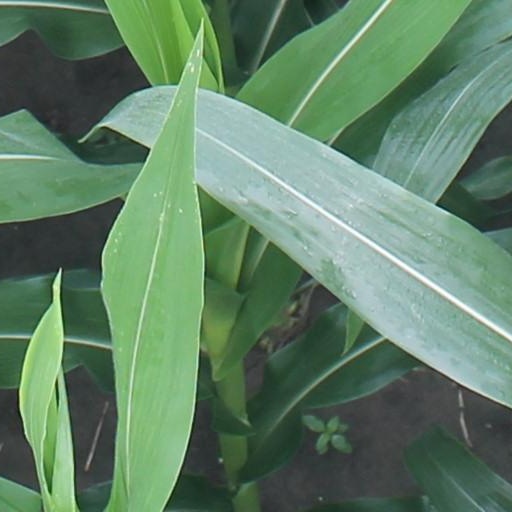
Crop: maize; corn